Higashi-Maizuru Station

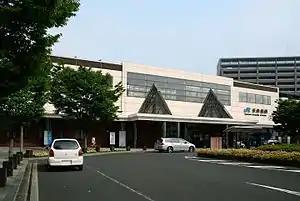
Higashi-Maizuru Station building in July 2007

is an interchange passenger railway station located in the city of Maizuru, Kyoto, Japan, and operated by the West Japan Railway Company (JR West).